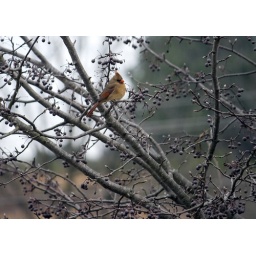
a Female cardinal resting in our bradford pear tree in the front yard.